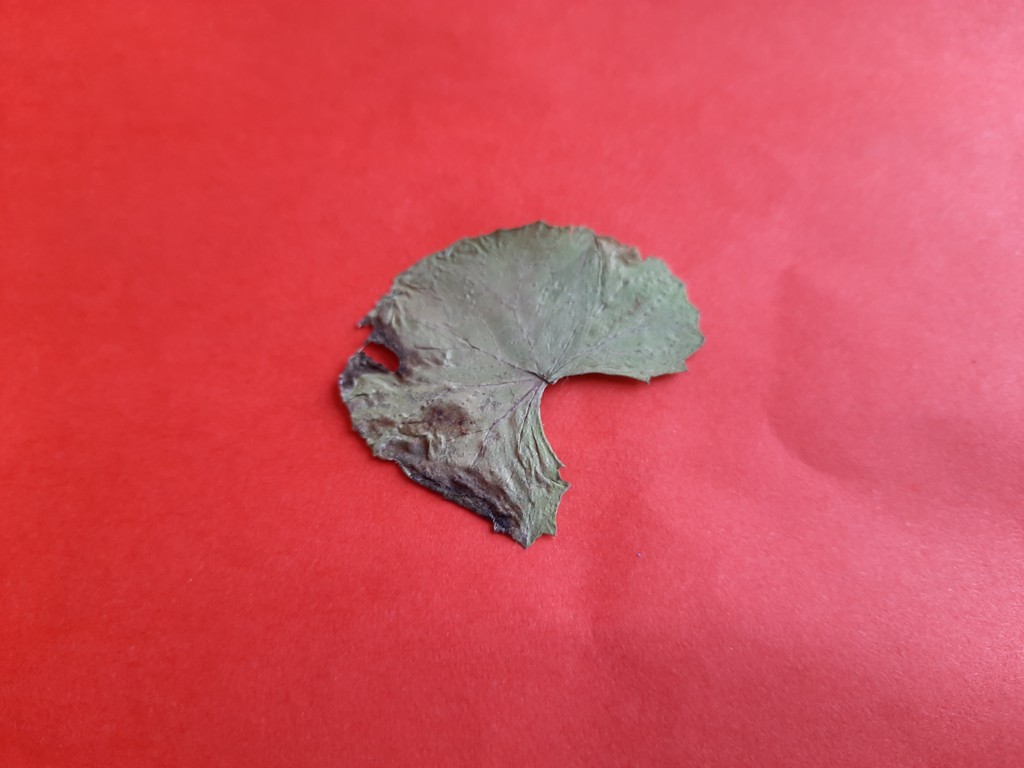
Label: Dried